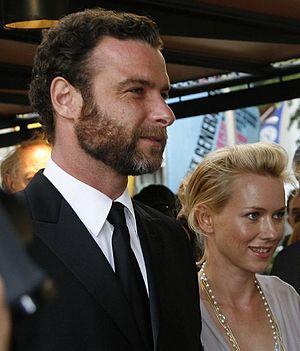
Outsider est un film dramatique américain réalisé par Philippe Falardeau, sorti en 2016. Il s'agit d'un film biographique sur le boxeur poids lourd Chuck Wepner, célèbre pour avoir affronté le champion de la même catégorie Mohamed Ali en 1975 et pour avoir inspiré le personnage de Rocky Balboa.